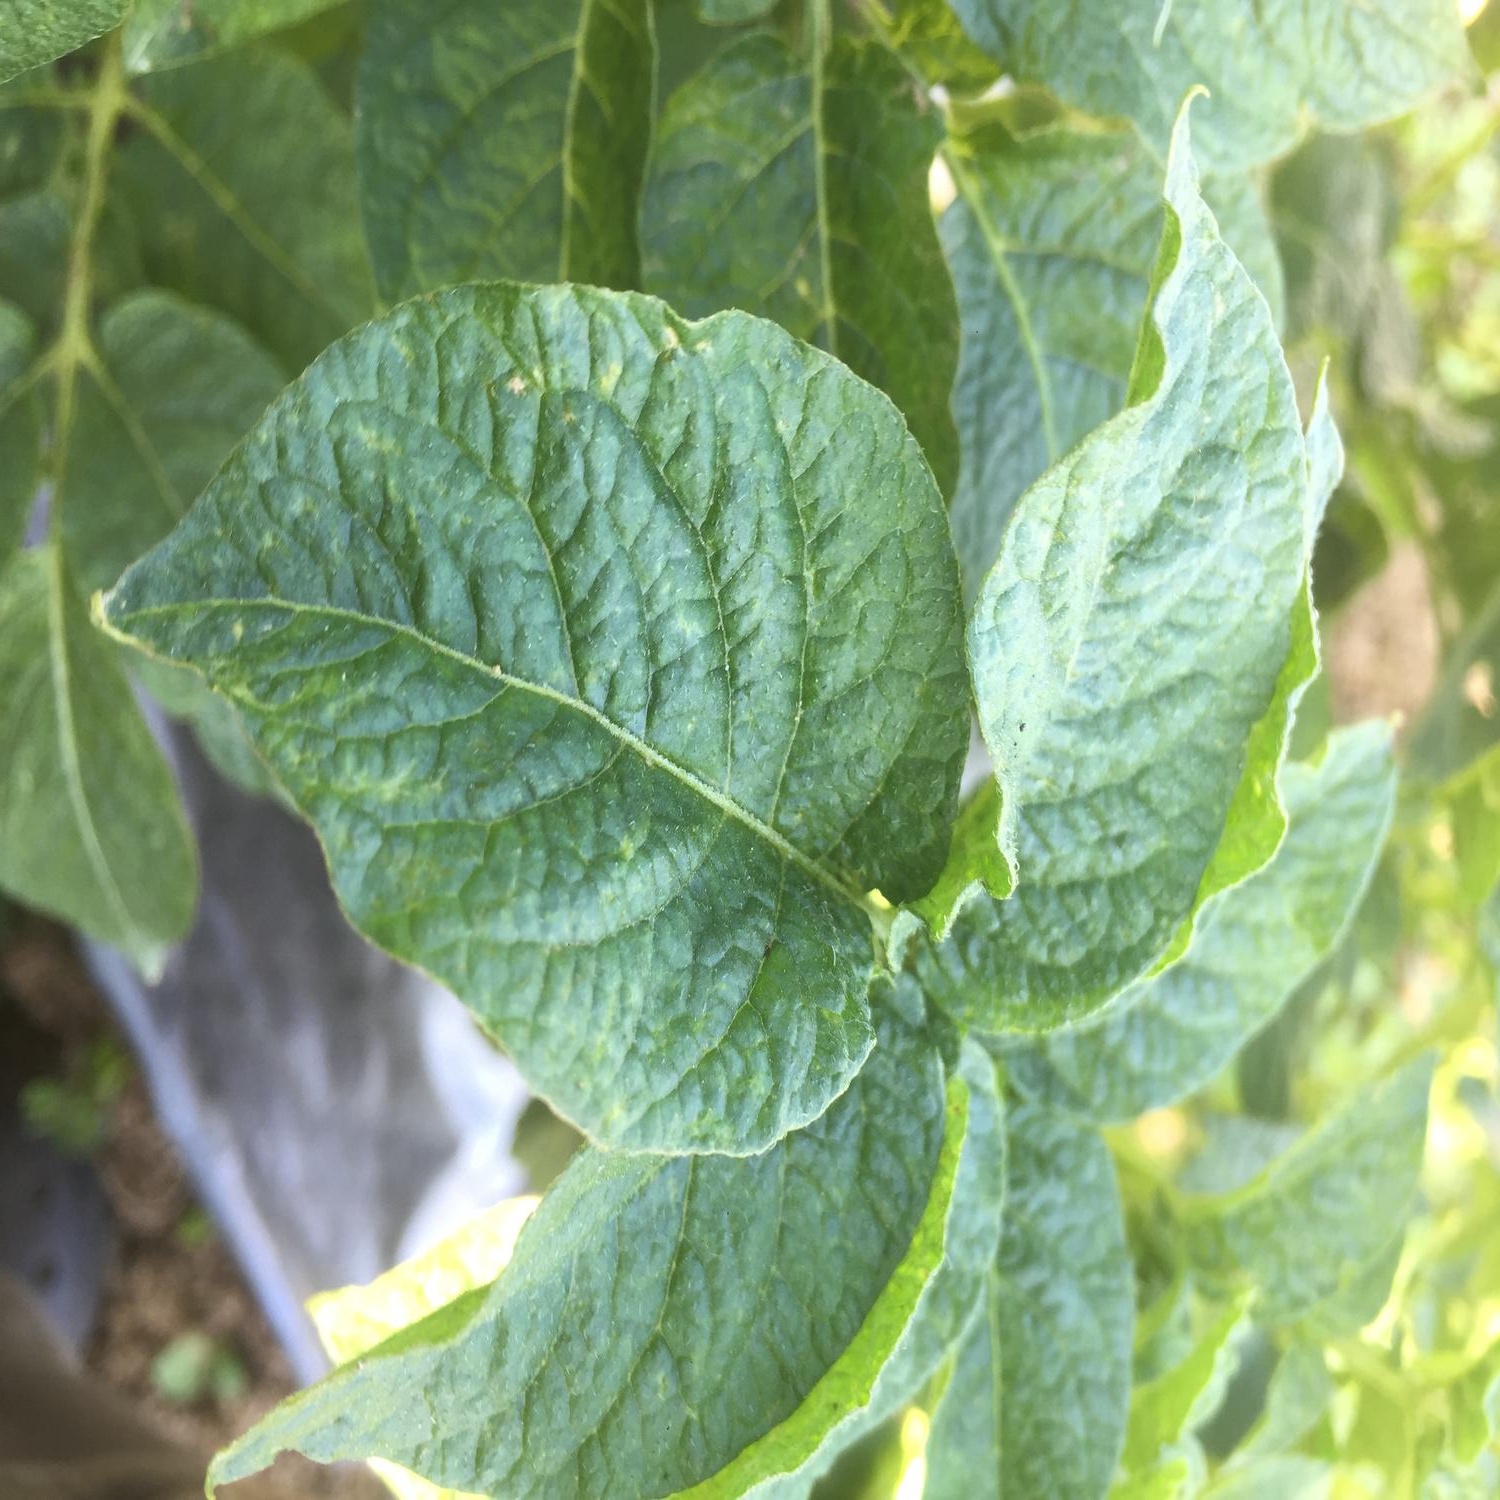
Etiqueta: Virus